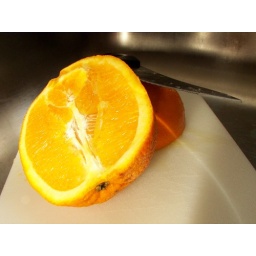
Shot in my kitchen sink around 2p in the afternoon. The only light I used was the natural light coming in the window.